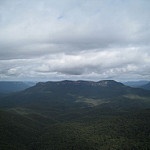
Label: mountain